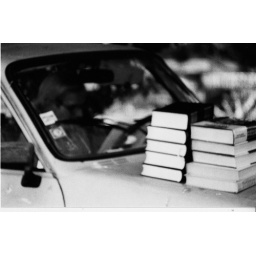
he was always in the car, reading ... a scruffy very loyal dog sleeping/guarding the books on the pavement beside the car